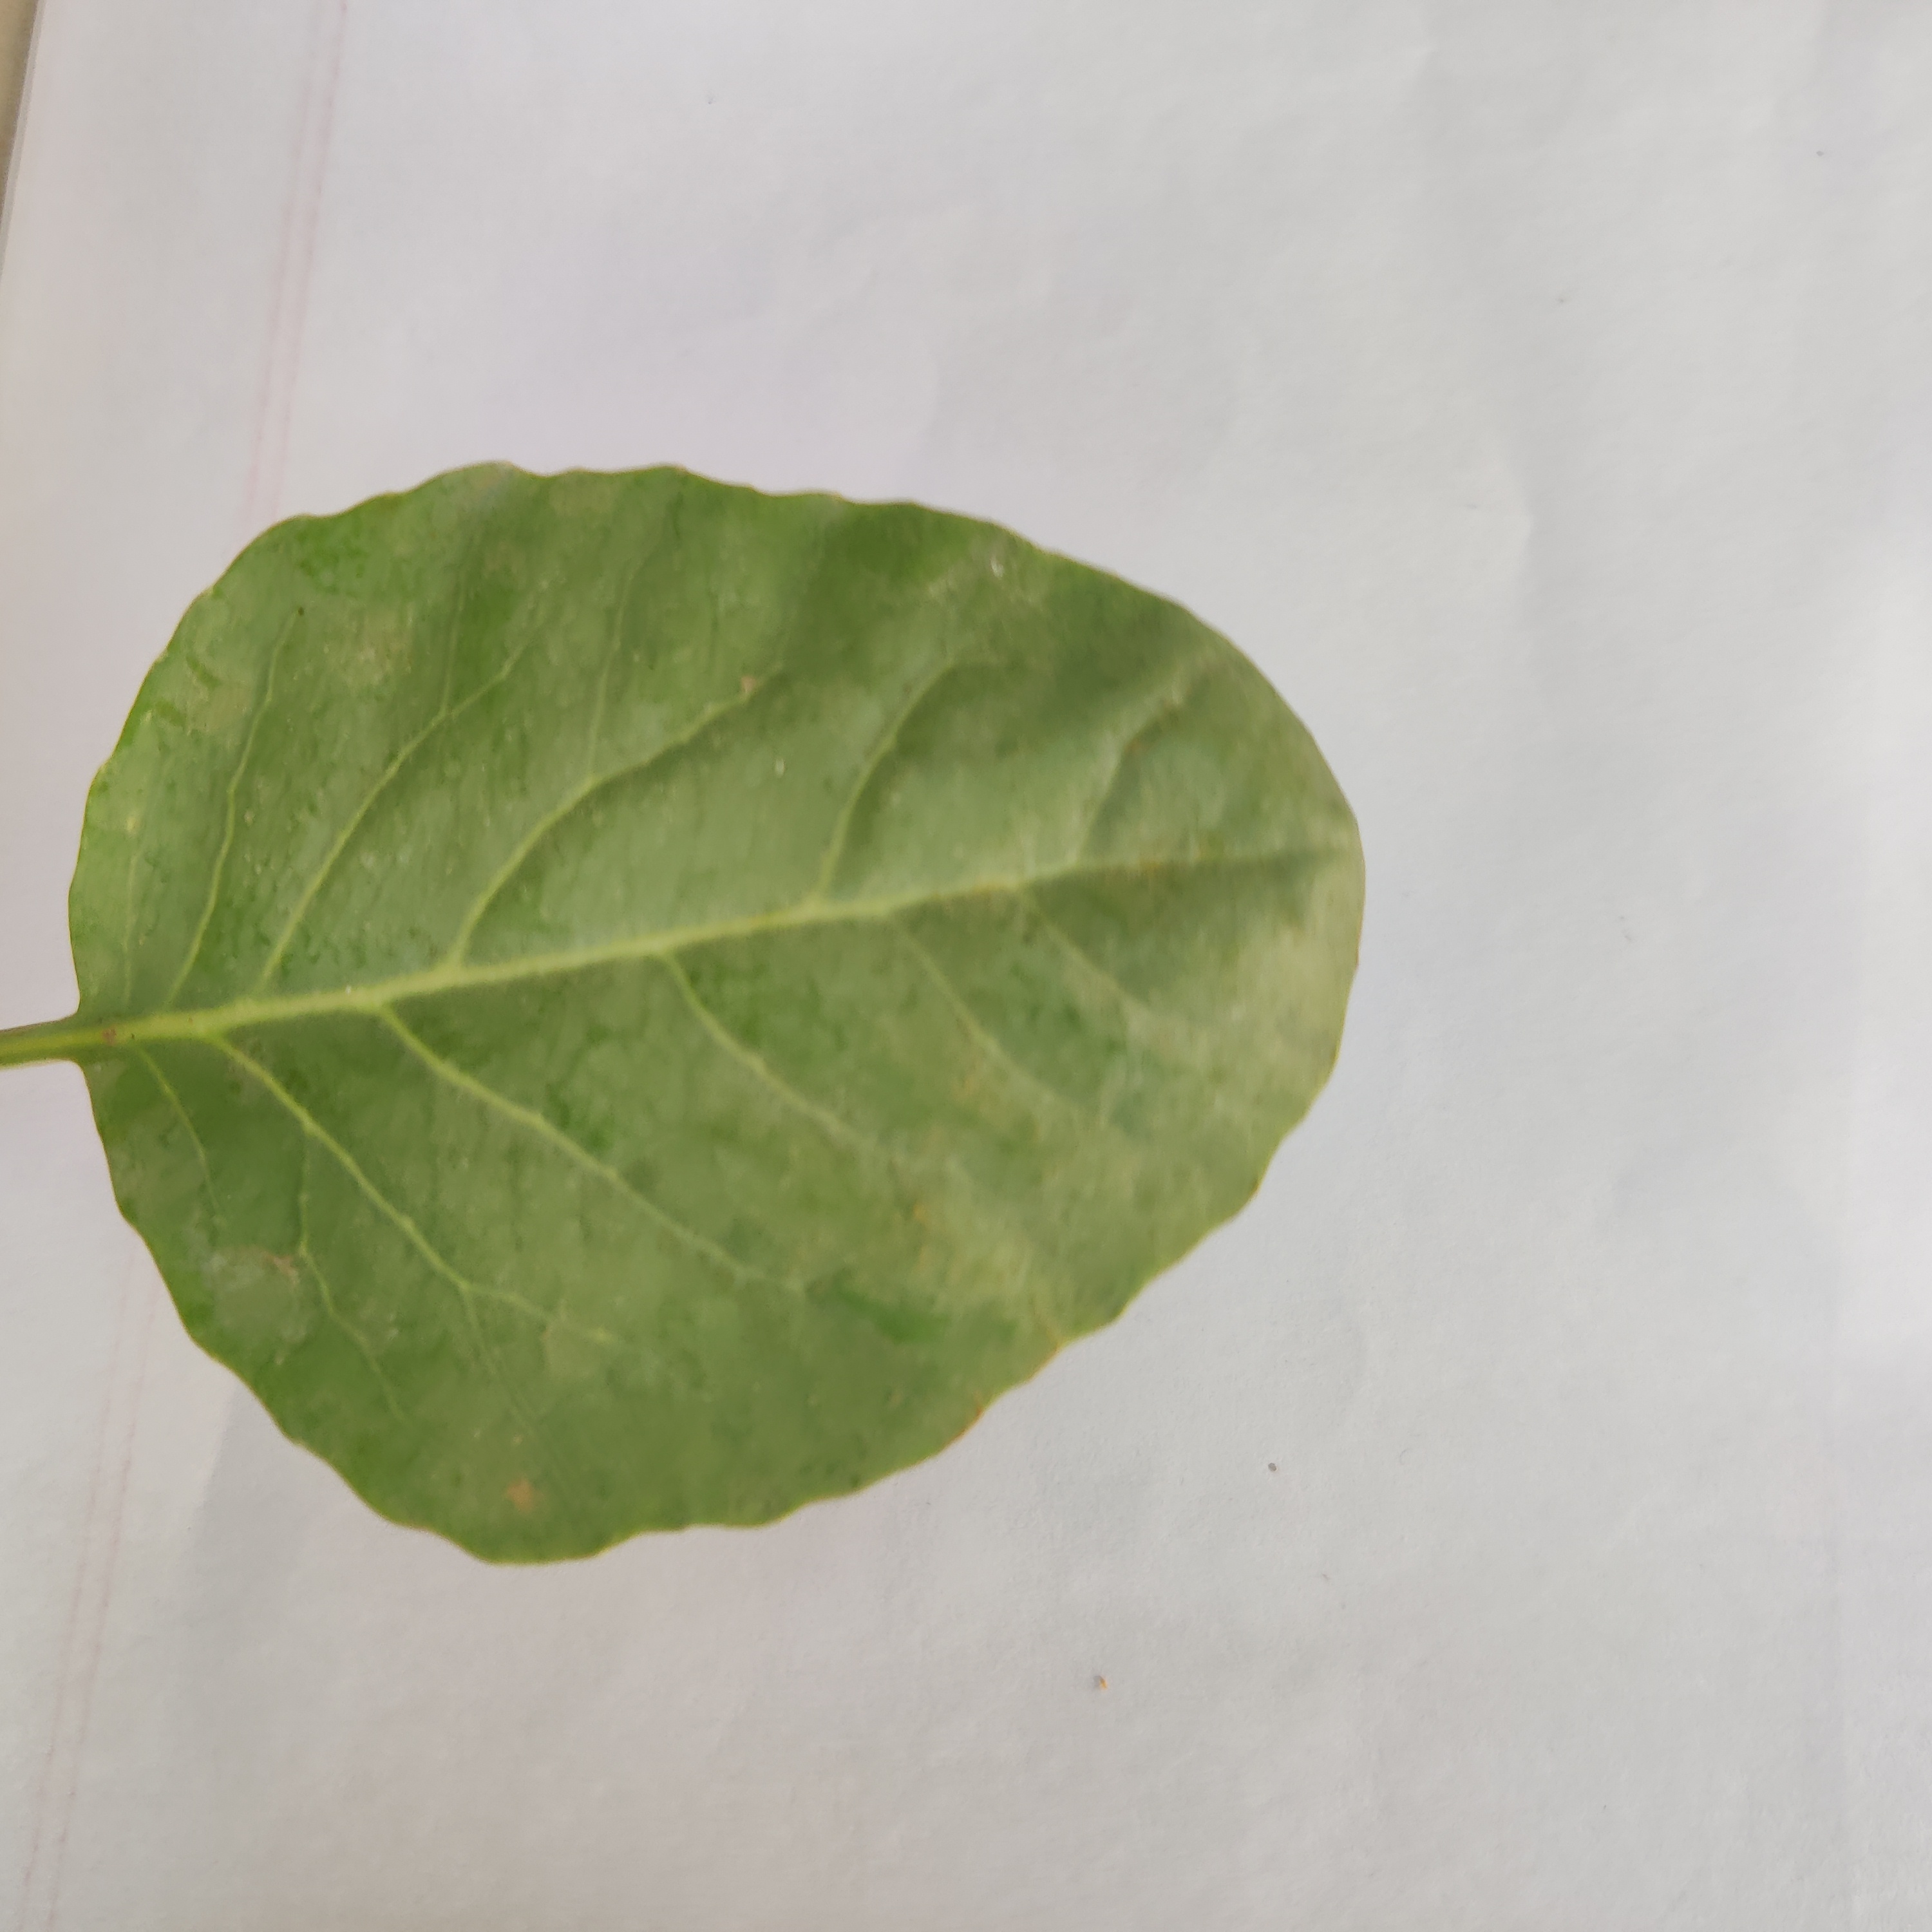
Label: Healthy